List of birds of Maryland

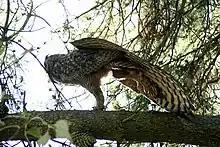
Great horned owl

Accipitridae is a family of birds of prey which includes hawks, eagles, kites, harriers, and Old World vultures. These birds have large powerful hooked beaks for tearing flesh from their prey, strong legs, powerful talons, and keen eyesight. Fifteen species have been recorded in Maryland.